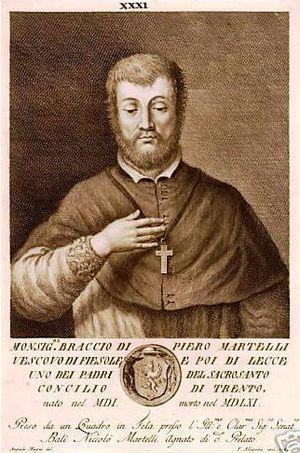
La liste des évêques et archevêques de Lecce recense les noms des évêques qui se sont succédé sur le siège épiscopal de Lecce dans les Pouilles, en Italie depuis la création du diocèse de Lecce en 1057. Le 20 octobre 1980, le diocèse devient archidiocèse de Lecce.
Braccio Martelli ou Braccio Martello est un évêque catholique italien du XVIᵉ siècle.